Mauritius

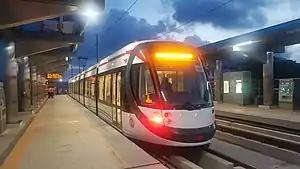
An Urbos 100–3 at Rose Hill Central Station

The politics of Mauritius take place in a framework of a parliamentary representative democratic republic, in which the President is the head of state and the Prime Minister is the head of government, assisted by a Council of Ministers. Mauritius has a multi-party system. Executive power is exercised by the Government. Legislative power is vested in both the Government and the National Assembly.